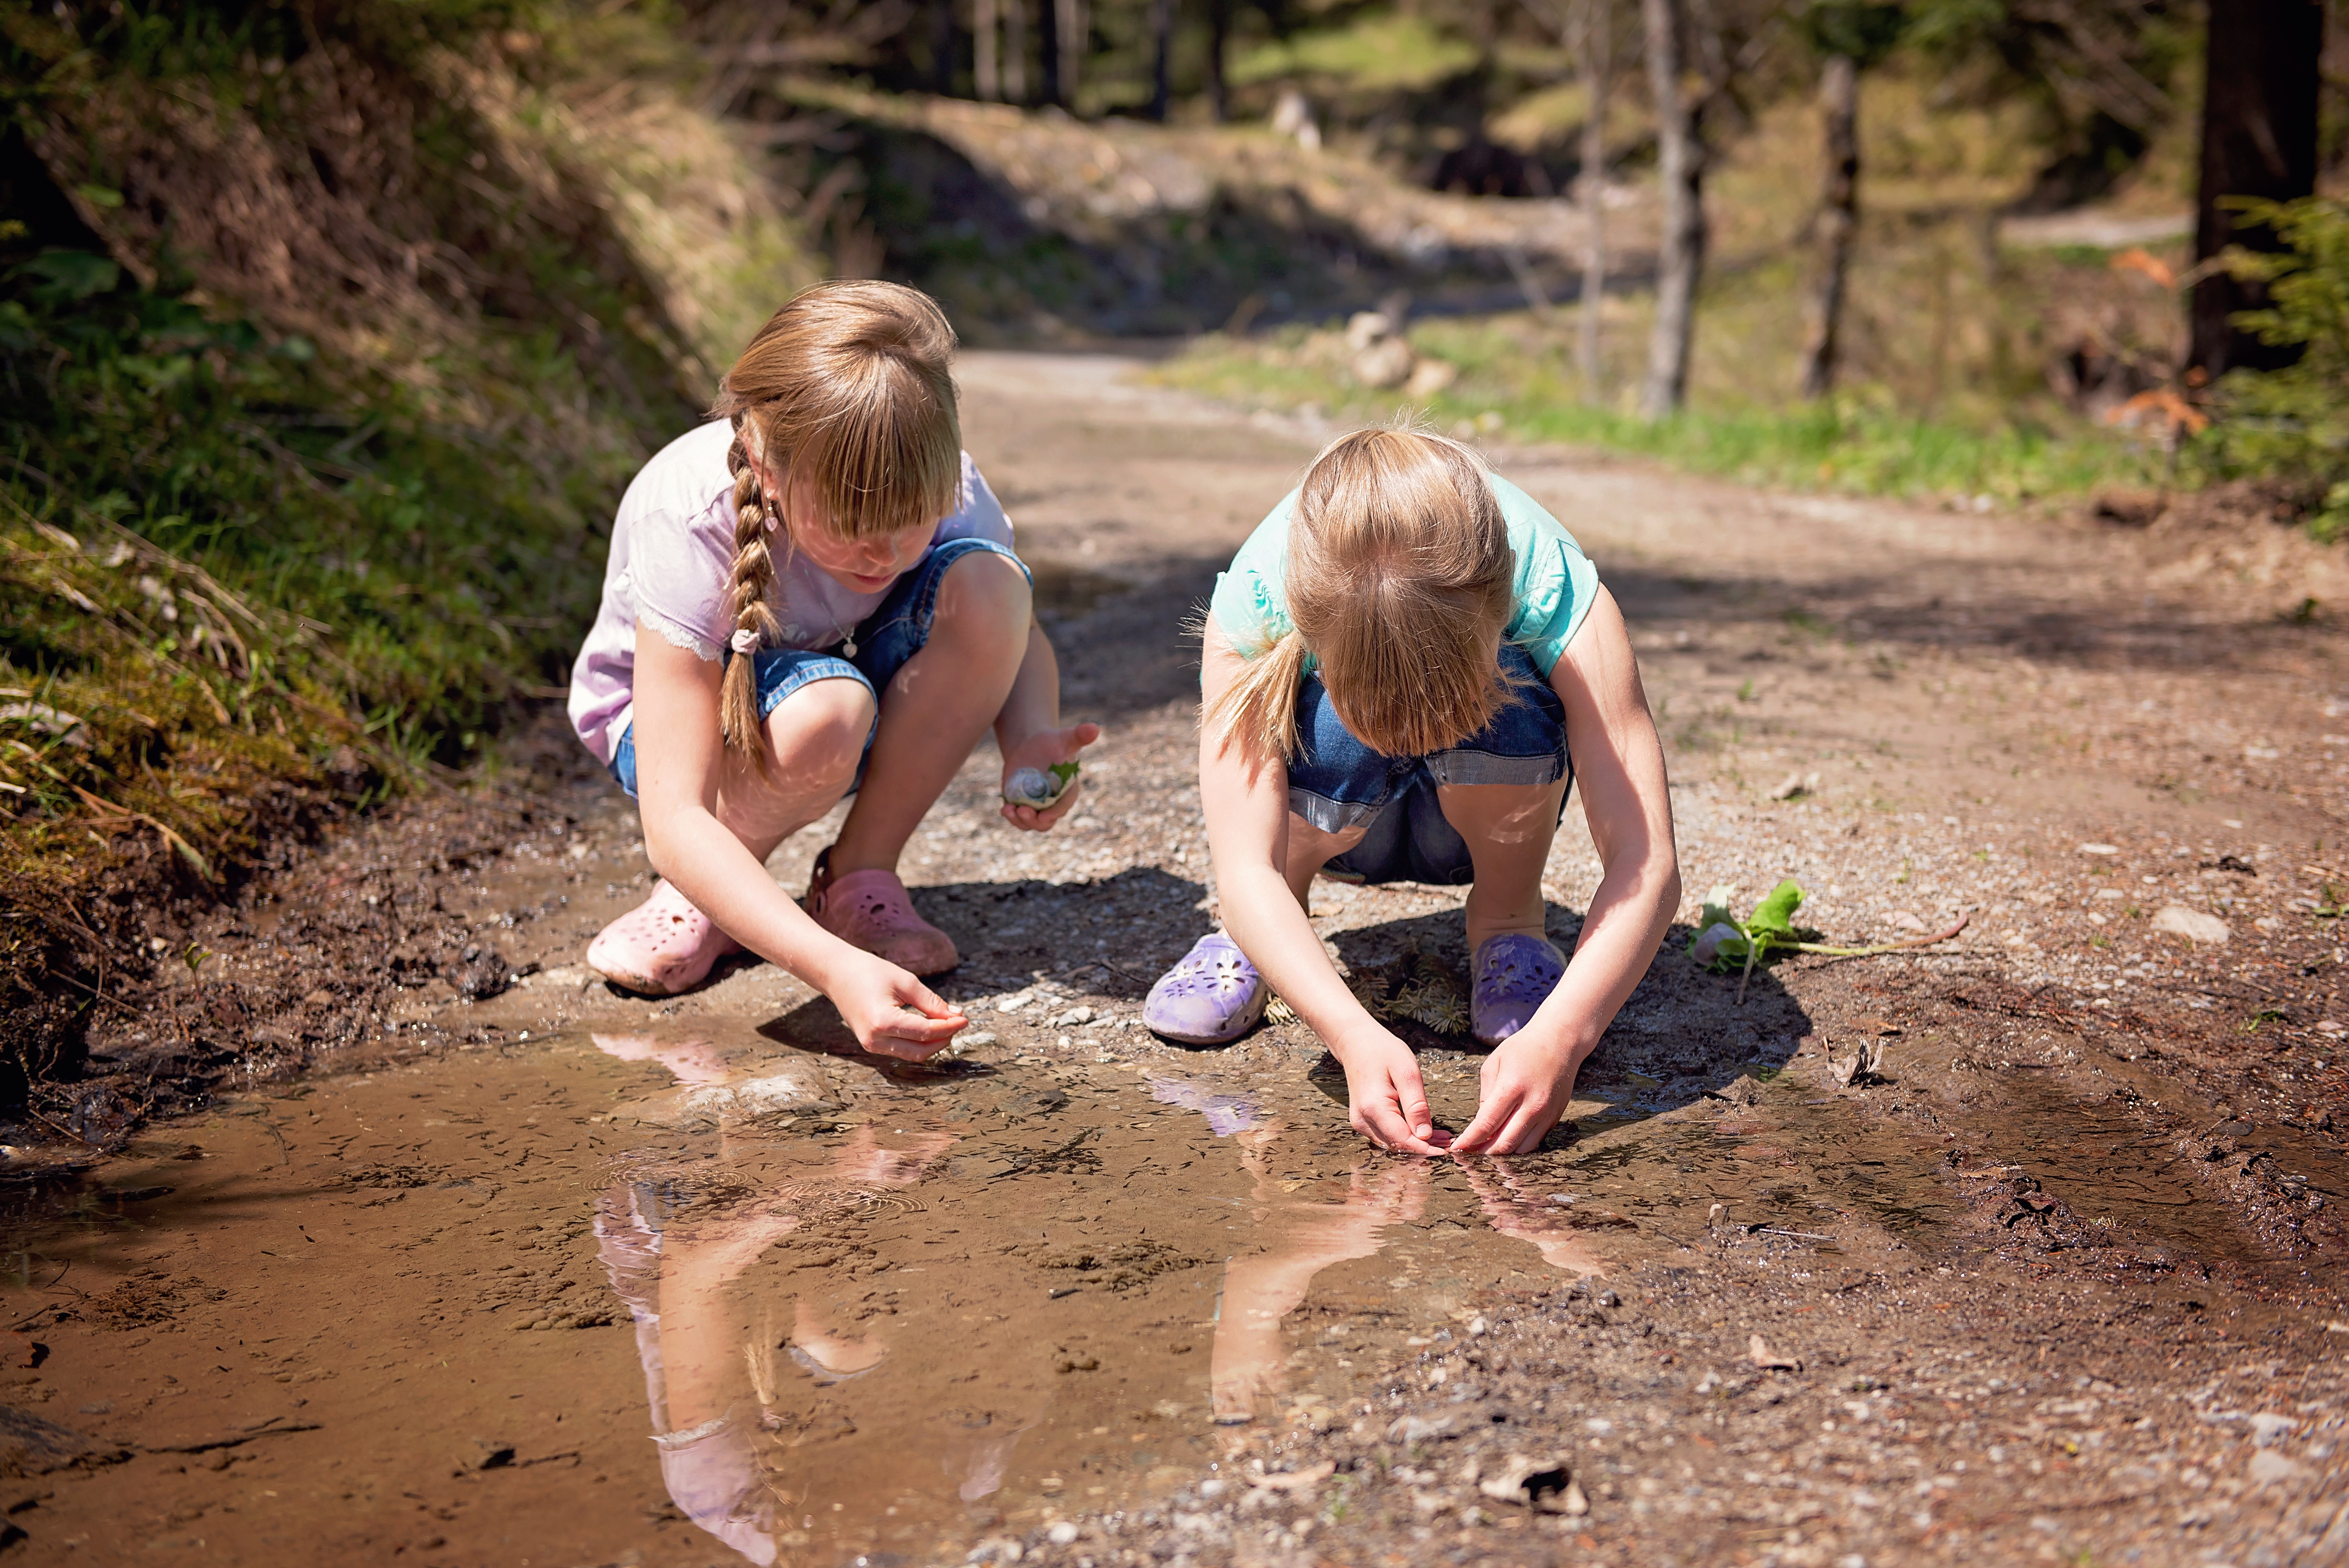
water, nature, sand, people, girl, explore, mud, puddle, soil, child, material, children, out, tadpoles